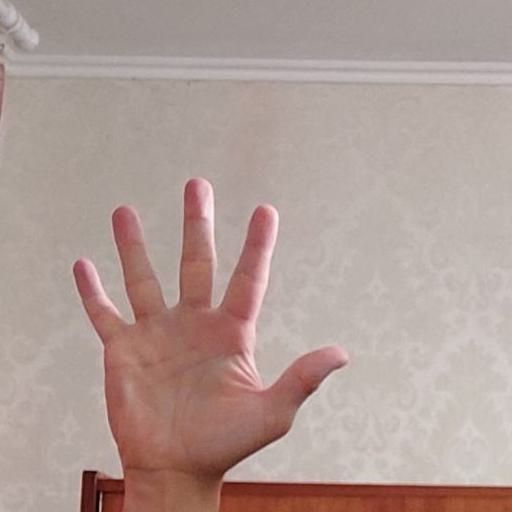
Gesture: palm